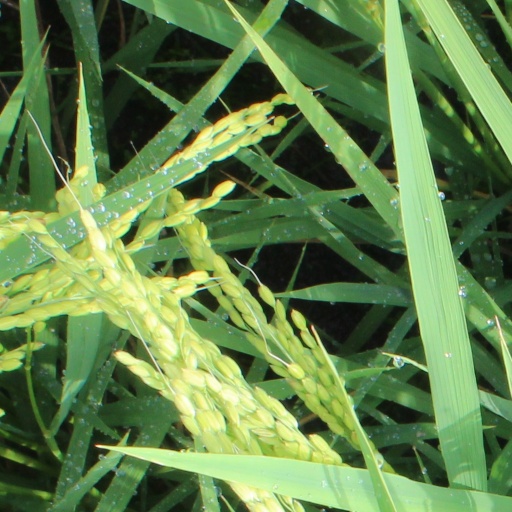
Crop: rice